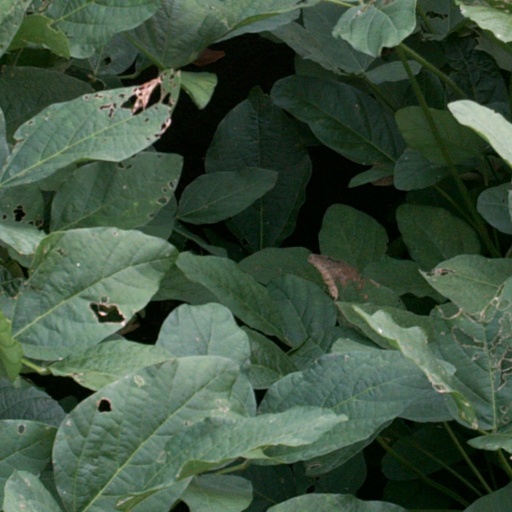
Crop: soybean